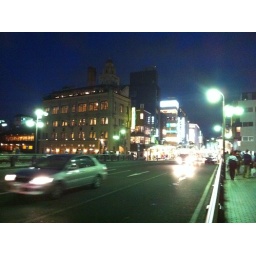
Looking east from a bridge over the Kamo river in Kyoto